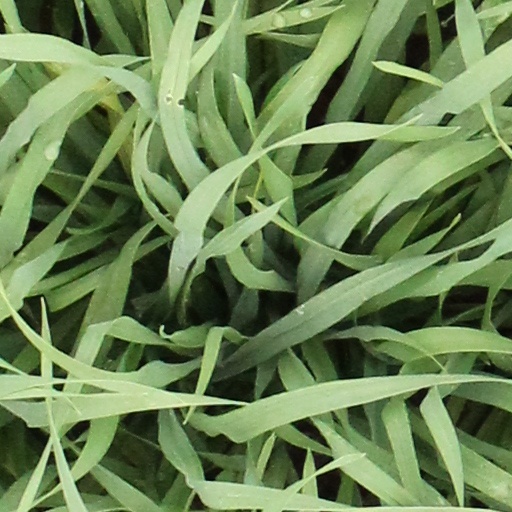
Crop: wheat